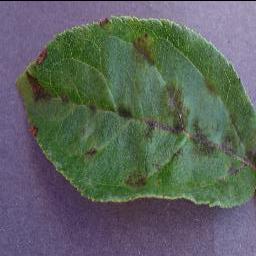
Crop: apple
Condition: scab